Pig

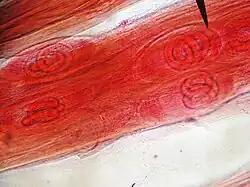
"Trichinella spiralis" larvae in uncooked pig meat

Where pigs are allowed to roam freely, they walk roughly 4 km daily, scavenging within a home range of around a hectare. Farmers in Africa often choose such a low-input, free-range production system.